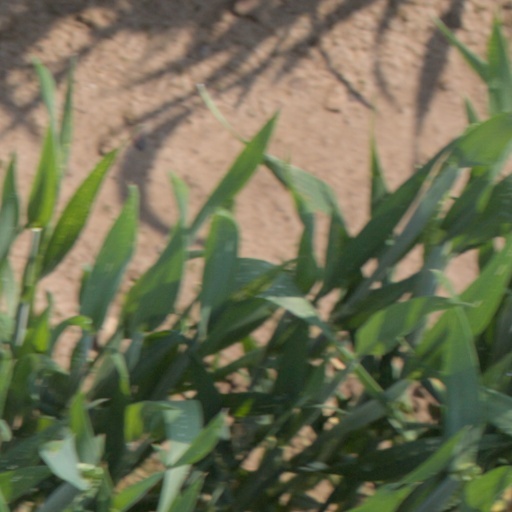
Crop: wheat